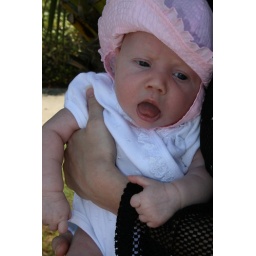
Meredith in her beach hat